Petr Lexa

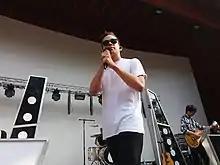
Lexa performing with Slza in 2018

Petr Lexa (born 5 June 1991) is a Czech singer and one half of the pop duo Slza, formed in 2014. He is also active on YouTube under the nickname Hoggy and has appeared in the television series "Přístav".